Jens Jensen (landscape architect)

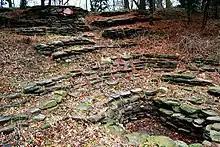
John Burroughs grotto, Henry Ford Estate

For Clara and Henry Ford Jensen employed his 'delayed view' approach in designing the arrival at the residence of their estate, Fair Lane, in Dearborn, Michigan. Instead of proceeding straight to the house or even seeing it, the entrance drive leads visitors through the estate's dense woodland areas. Bends in the drive, planted on the curves' inside arc with large trees give a feeling of a natural reason for the turn, and obscure any long view. Suddenly, the visitor is propelled out of the forest and in the open space where the residence is presented fully in view in front of them. This idea of wandering was one which Jens put forth in almost all of his designs. Expansive meadows and gardens make up the larger landscape, with naturalistic massings of flowers surrounding the house. The largest axial meadow, the "Path of the Setting Sun" is aligned so that on the summer solstice the setting sun glows through a precise parting of the trees at meadow's end. The boathouse, with stonework cliffs designed by Jensen, allowed Henry Ford to travel on the Rouge River in his electric boat. Currently 72 acres (290,000 m²) of the original estate are preserved as a historic landscape and with the house are a museum, and a National Historic Landmark.